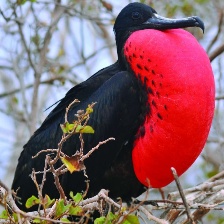
Species: FRIGATE
Scientific name: FREGATIDAE